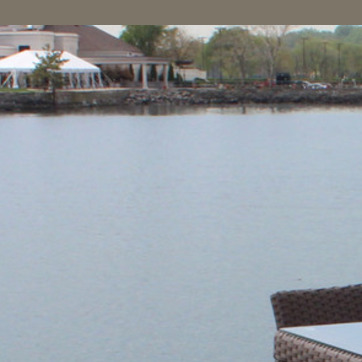
Material: water